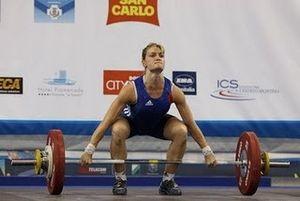
Agnès Chiquet au premier mouvement (arraché) lors des Jeux Méditerranéens 2009 d'haltérophilie
Agnès Chiquet est une haltérophile française née le 24 octobre 1984 à Paris.